Flintlock mechanism

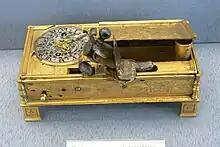
A clock, fitted with a flintlock to light a candle, c.1550. "Germanisches Nationalmuseum", Nuremberg

A "gunlock" was a flintlock mechanism that fired a cannon. They were a significant innovation in naval gunnery and were first used by the Royal Navy in 1745. Their use spread slowly as they could not be retrofitted to older guns – the French had still not generally adopted them by the time of the Battle of Trafalgar (1805).